Virginia Randolph Cary

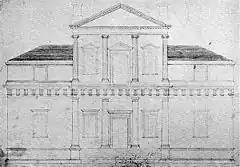
Monticello elevation drawing, 1771. Monticello was Thomas Jefferson's residence. Construction of the dome was (which gives Monticello its current profile), was being built into the 19th century.

After her mother died in 1789, the three-year-old Cary lived at Monticello in Albemarle County, Virginia with her brother and sister-in-law, Thomas Mann Randolph Jr. and Martha Jefferson (1772–1836), the daughter of Thomas Jefferson. Her sister Judith married William Randolph's great-grandson, Richard Randolph of Bizarre. His paternal ancestors included Pocahontas, the youngest daughter of Chief Powhatan and her English-born husband John Rolfe. Her older sister, Ann Cary "Nancy" Randolph, was the wife of Gouverneur Morris and mother of Gouverneur Morris Jr. Ann figured in a scandal involving her brother-in-law and distant cousin, Richard Randolph of Bizarre, in which he was responsible for "feloniously murdering a child said to be borne of Nancy [Ann] Randolph."